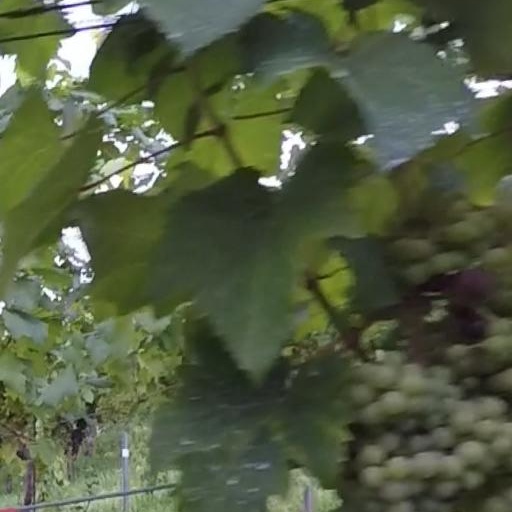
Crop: grape